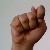
The image shows a hand gesture representing the letter 'T' in Indian Sign Language.